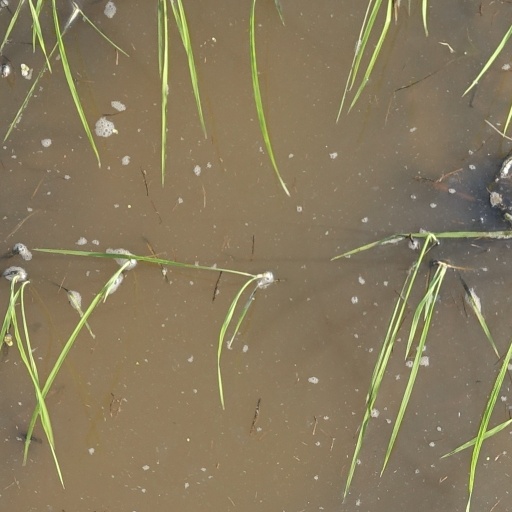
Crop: rice